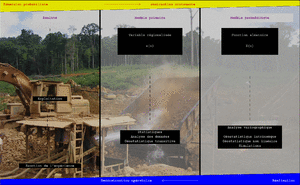
Présentation allégorique des trois niveaux d'abstraction rencontrés lors d'une étude géostatistique
Dans le domaine de la géostatistique, une variable régionalisée est toute fonction mathématique déterministe destinée à modéliser un phénomène présentant une structure plus ou moins prononcée dans l'espace et/ou le temps : phénomène physique ou abstrait.